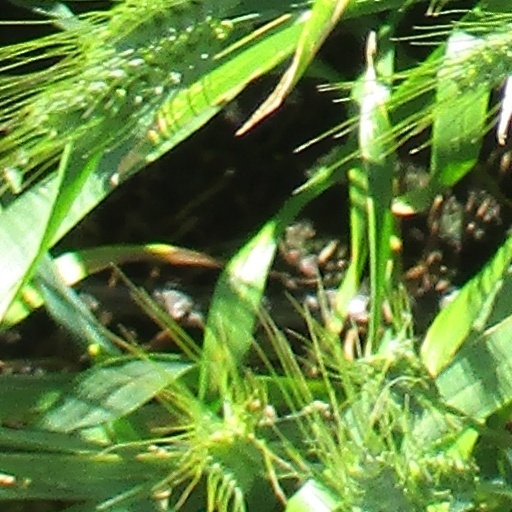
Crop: wheat